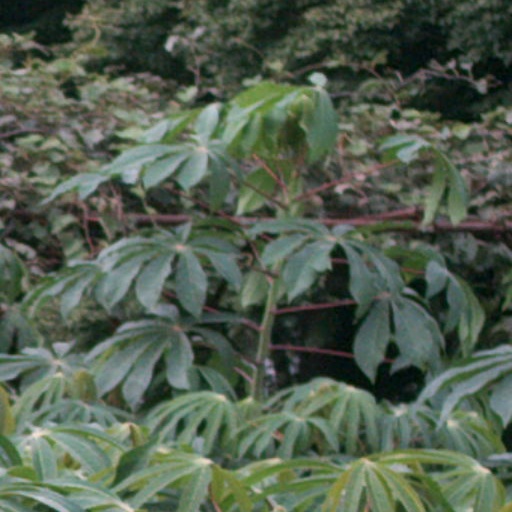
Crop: cassava